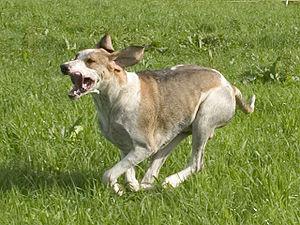
Le grand anglo-français blanc et orange est une race de chien d'origine française. C'est un grand chien courant, de construction forte et puissante. La robe est blanche et citron ou blanche et orange. Issue du billy et du foxhound anglais, le grand anglo-français blanc et orange est un chien de chasse assez peu connu et utilisé.